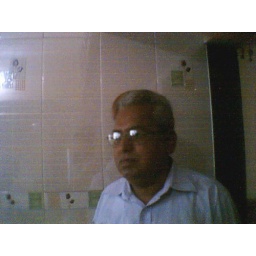
papa posing against the cute kitchen wall.the wall hanging sanju mama gifted is behind papa.